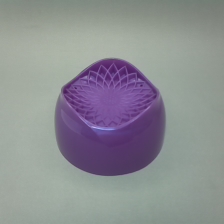
Color: red/orange/pink/fuchsia/brown
Cap type: standard cap